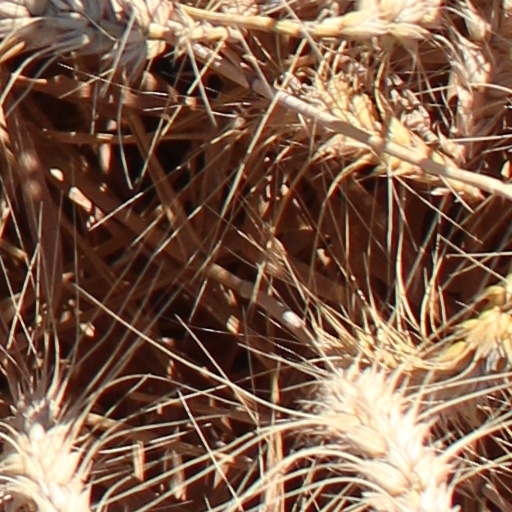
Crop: wheat